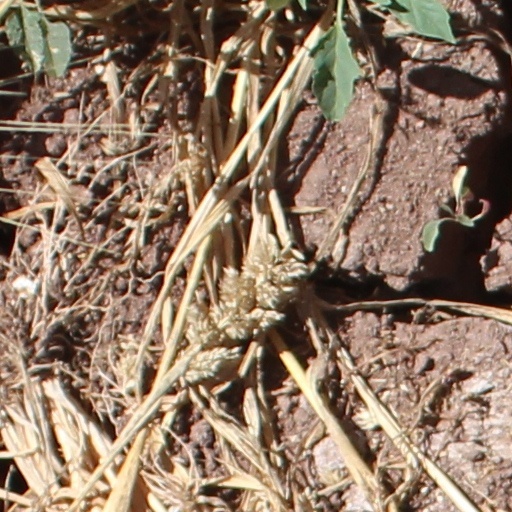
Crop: wheat